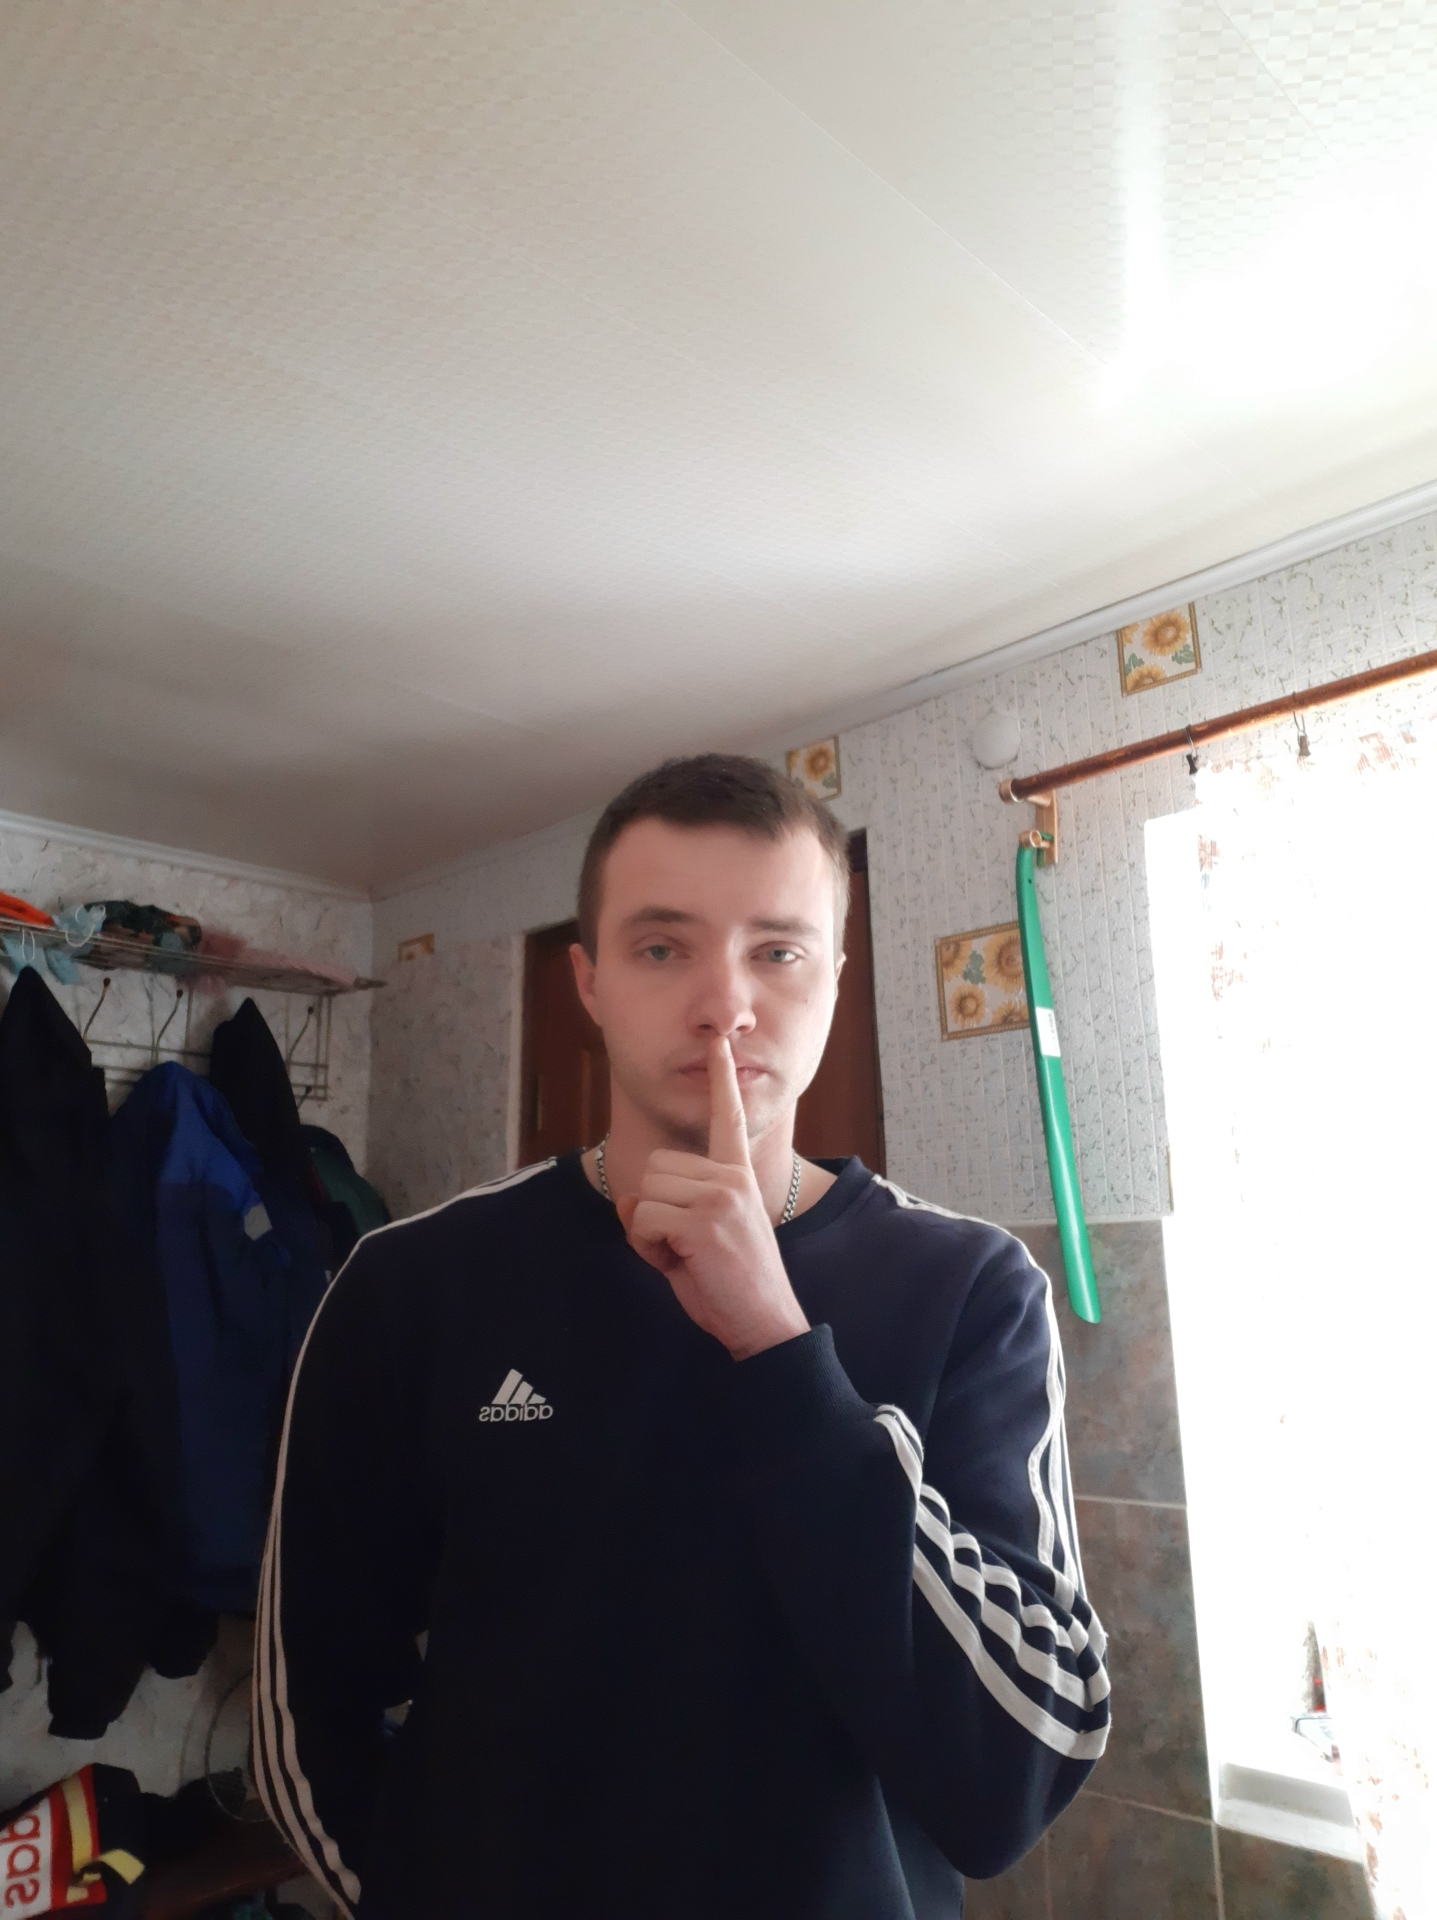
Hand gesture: mute